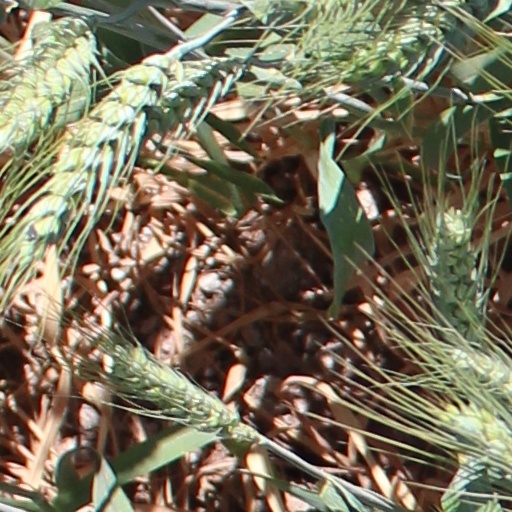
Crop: wheat